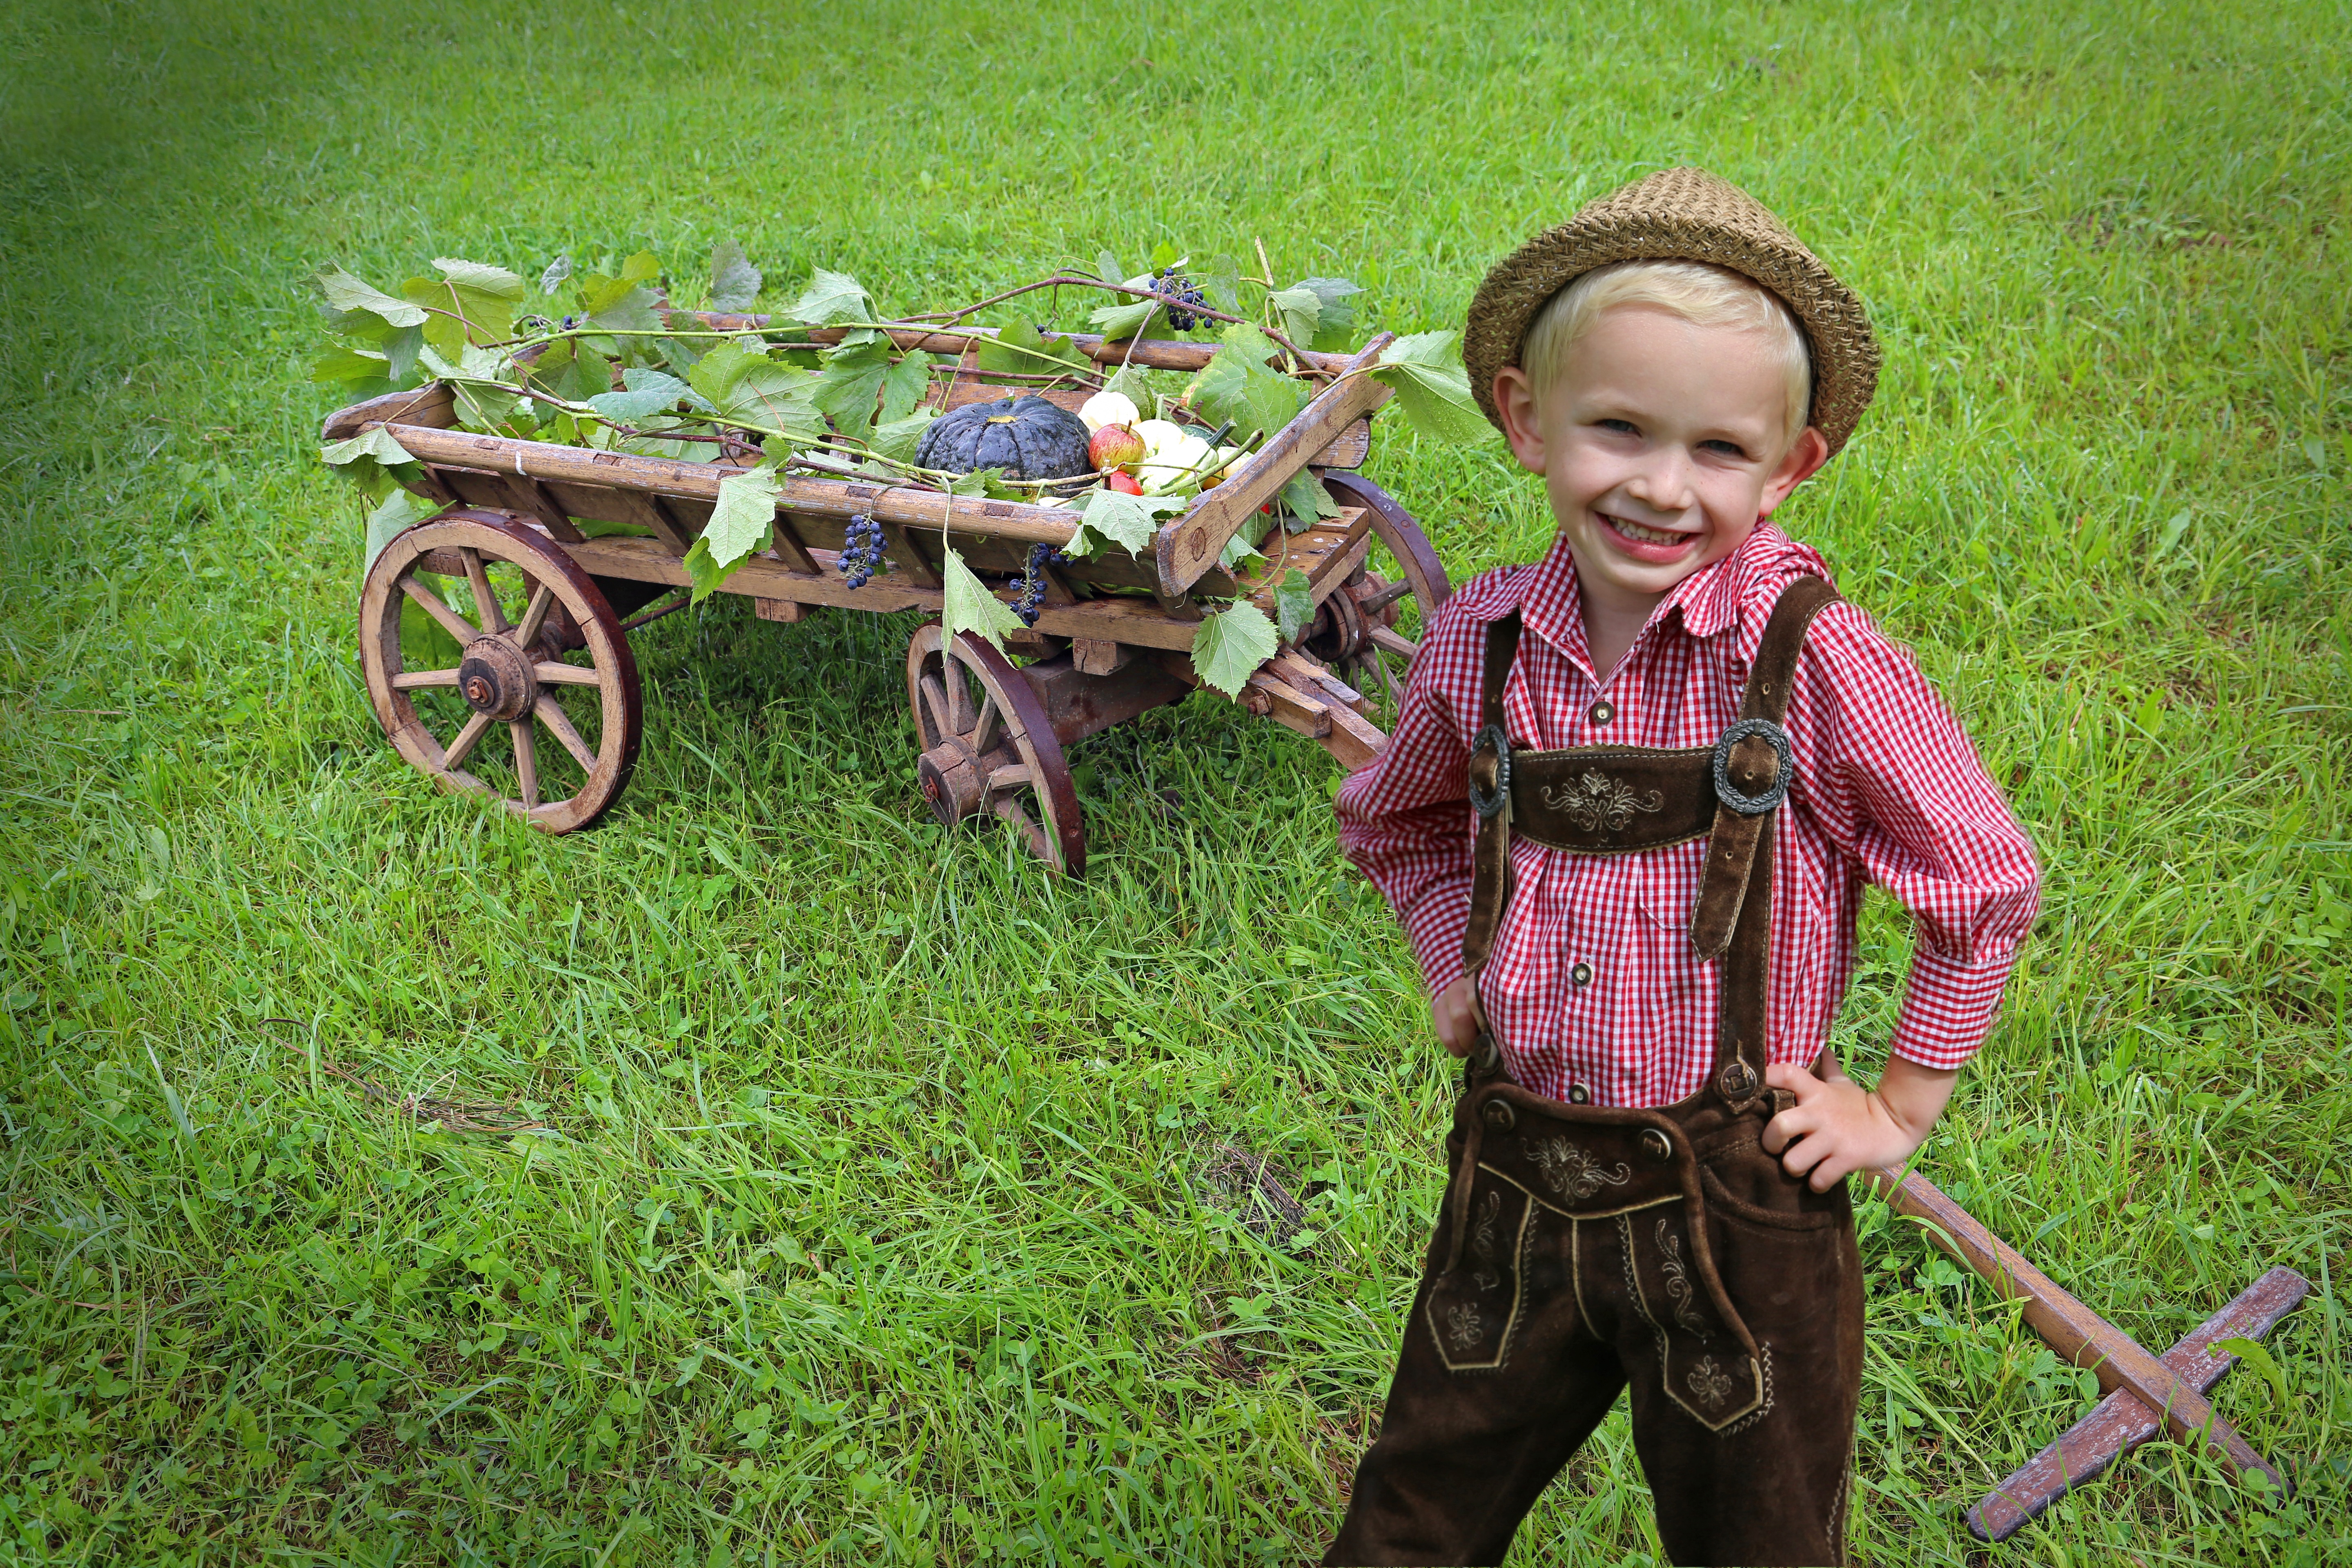
nature, grass, plant, lawn, meadow, cart, boy, child, agriculture, laugh, vegetables, fruits, blond, costume, leather pants, trachtenhut, nature trusts